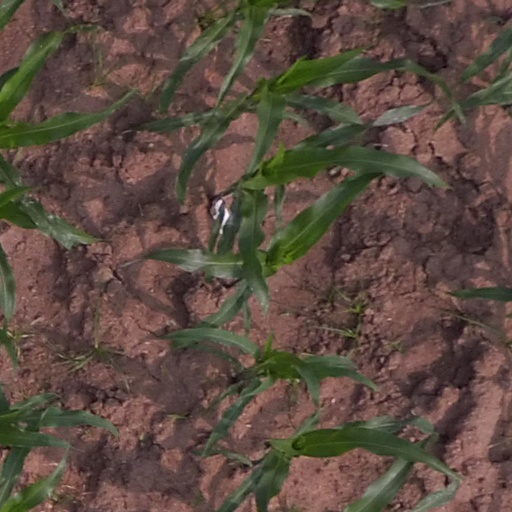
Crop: maize; corn